Last Supper

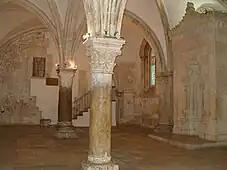
The Cenacle on Mount Zion, claimed to be the location of the Last Supper and Pentecost.

According to later tradition, the Last Supper took place in what is today called The Room of the Last Supper on Mount Zion, just outside the walls of the Old City of Jerusalem, and is traditionally known as The Upper Room. This is based on the account in the Synoptic Gospels that states that Jesus had instructed two disciples (Luke 22:8 specifies that Jesus sent Peter and John) to go to "the city" to meet "a man carrying a jar of water", who would lead them to a house, where they would find "a large upper room furnished and ready". In this upper room they "prepare the Passover".